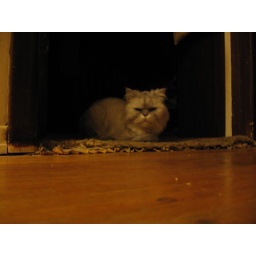
The lonely kitty wondering where the EYOC is, sitting in the doorway to his bedroom.